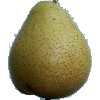
Label: Pear Forelle 1